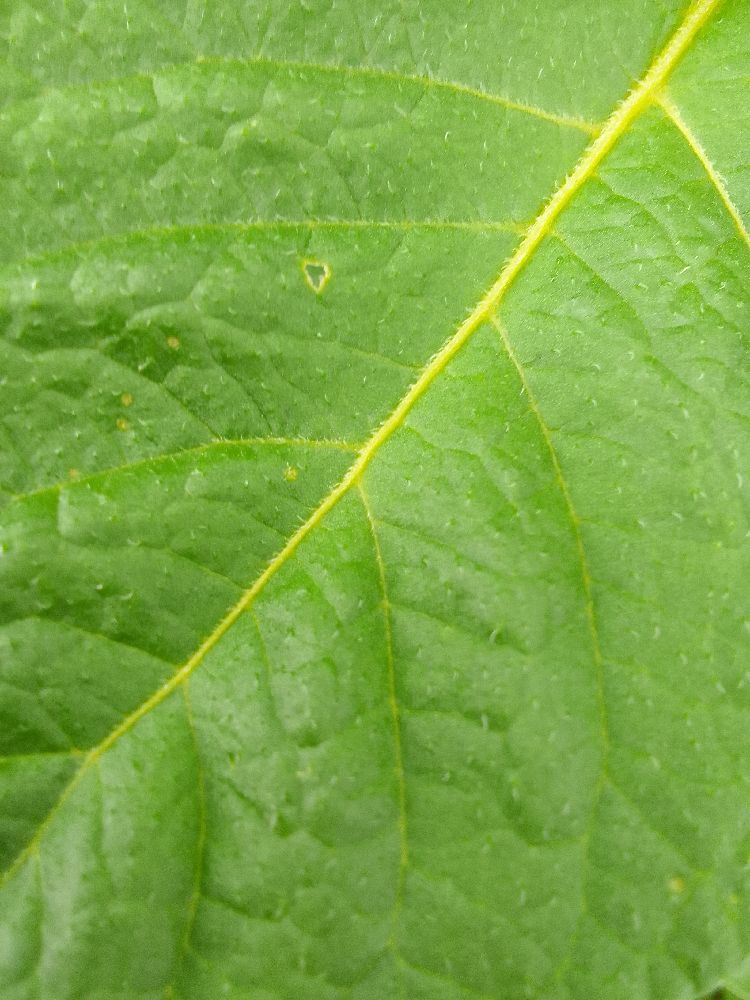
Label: Healthy